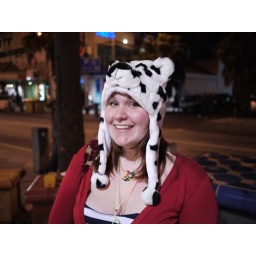
the irish lass in the furry cat hat :)